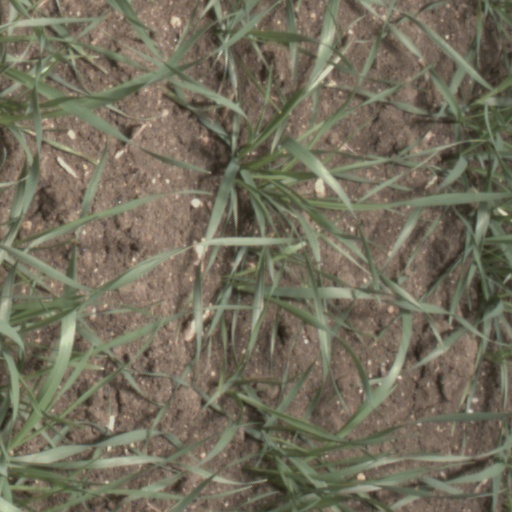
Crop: wheat